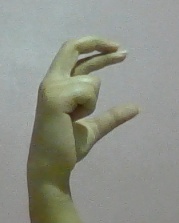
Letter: thal